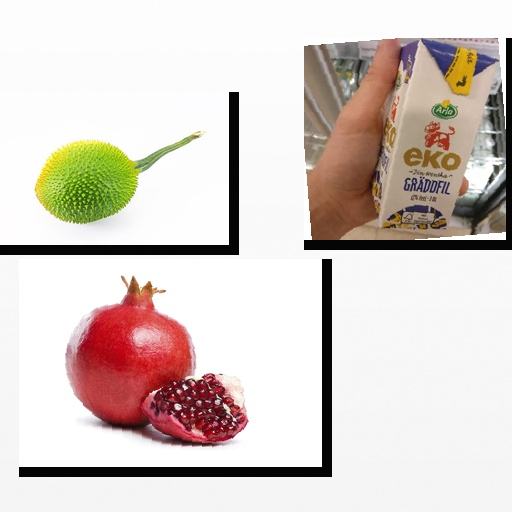
Food items: pomegranate, spiny_gourd, sour_cream